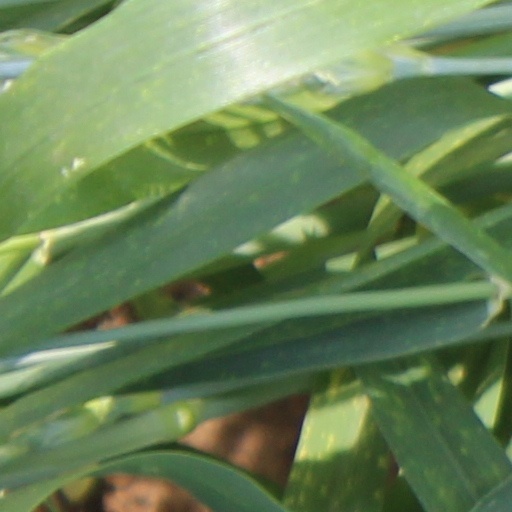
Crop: wheat